Architecture of London

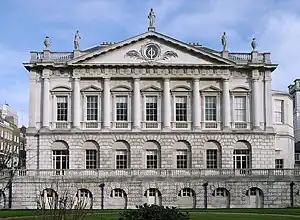

Henry VII and Henry VIII commissioned a number of royal works within London, notably the extension and construction of several palaces including the Palace of Whitehall that stretched all the way from Westminster Hall to Charing Cross, the extravagant Nonsuch Palace in Greenwich and St James's Palace, which still partially survives today. By far the most substantial remaining Tudor palace in Greater London is Hampton Court Palace, originally built for Cardinal Wolsey and then later becoming a residence of Henry VIII. Although greatly extended by Christopher Wren in the late 17th century, the palace still retains most of its original Tudor architecture and is often regarded as one of the finest examples of the style in England. A significant development of Tudor architecture that can be observed at Hampton Court was the increased use of red brick, which became more readily available due to technical innovations in the late-15th century in continental Europe. Other early examples of this in London can be seen in the form of Bruce Castle, which is believed to be one of the oldest brick houses in England, as well the gatehouses of Lambeth Palace (1495) and St James's Palace (1536). Perhaps the most substantial way in which the Tudors influenced the future of character London in a manner which can still be observed today, was the establishments of the hunting grounds of Hyde Park, Green Park and St James's Park. These were later converted into public parks and are the main reason that Central London still has a notably high proportion of green space.